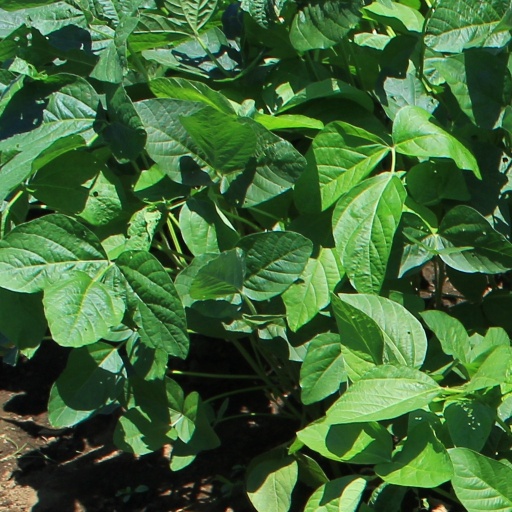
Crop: soybean